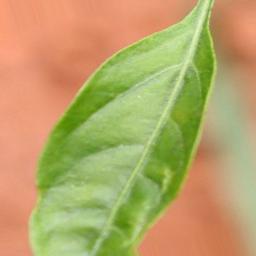
Label: healthy